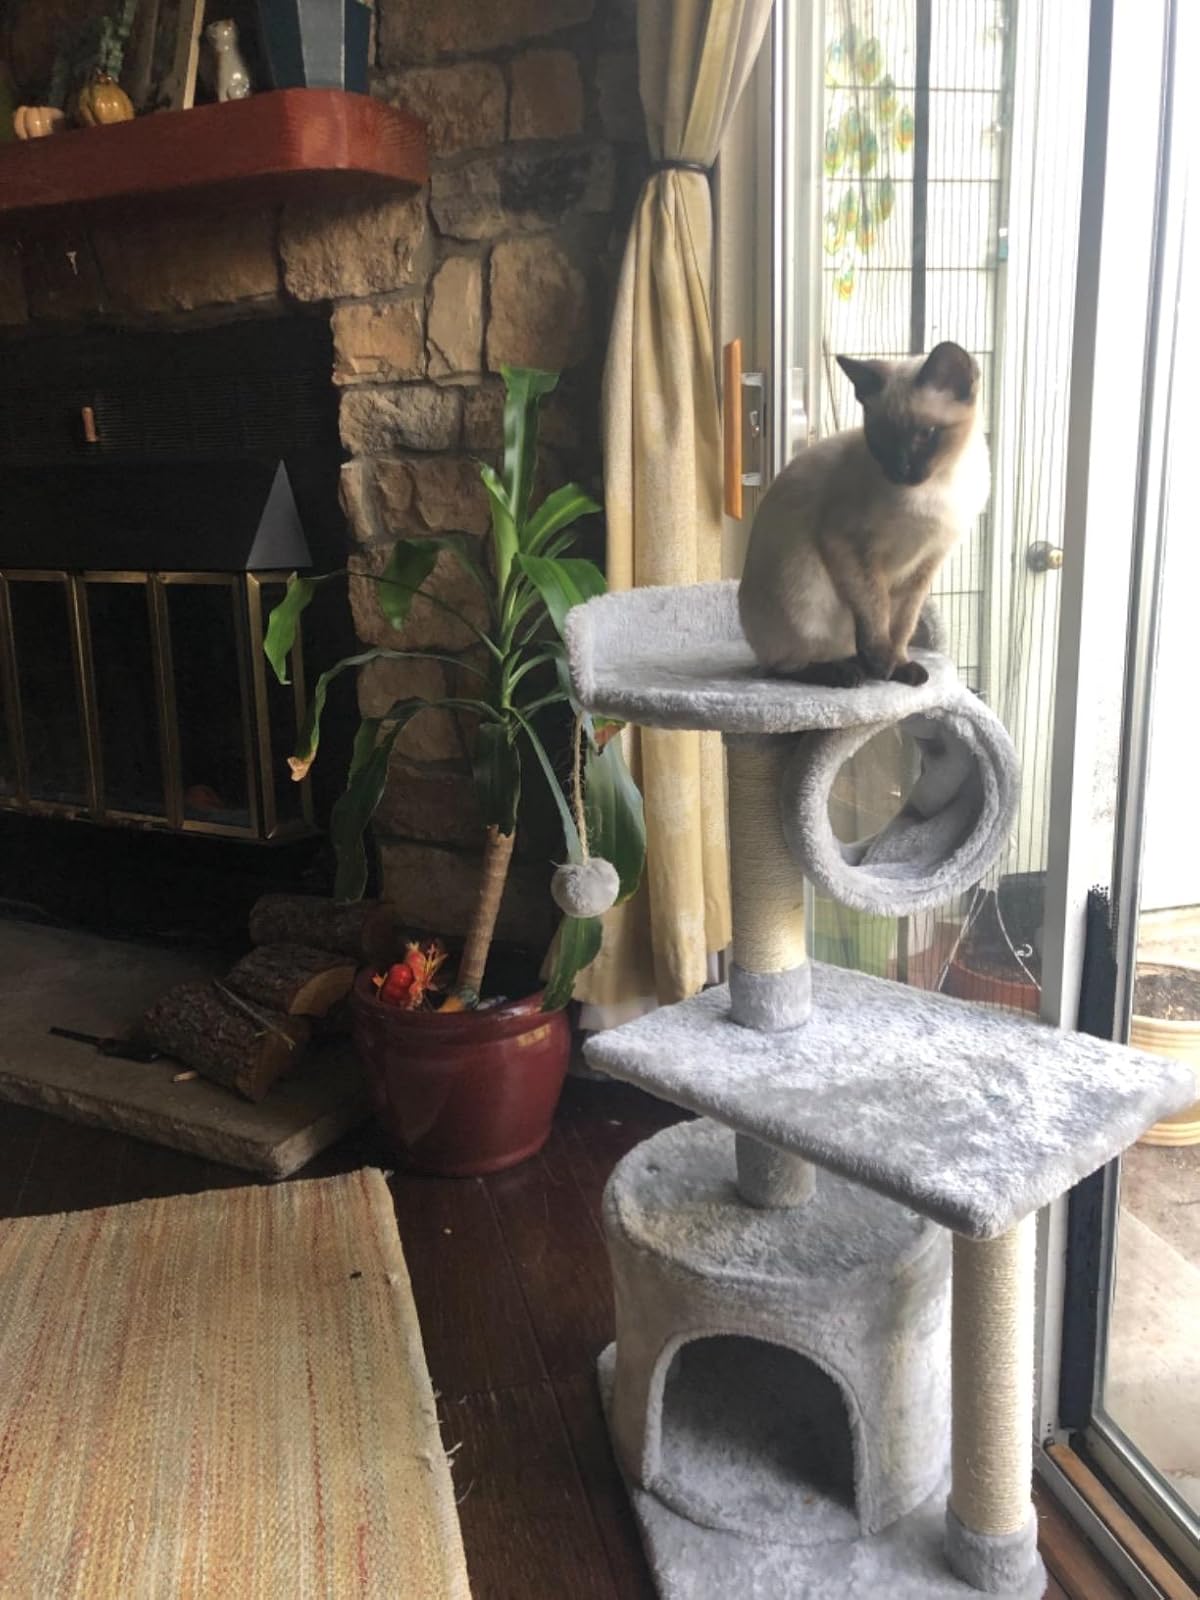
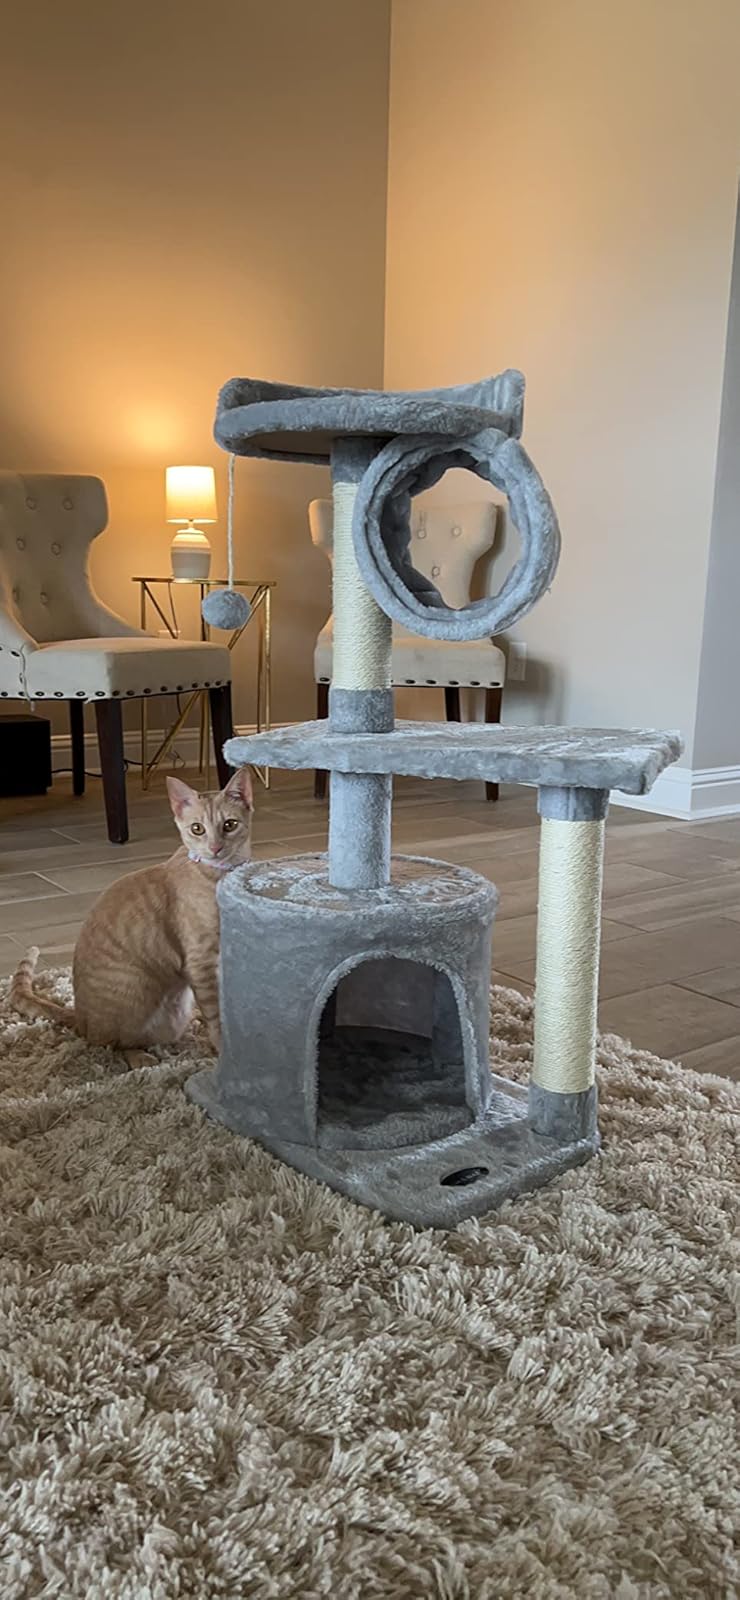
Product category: items_cat tree
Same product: yes